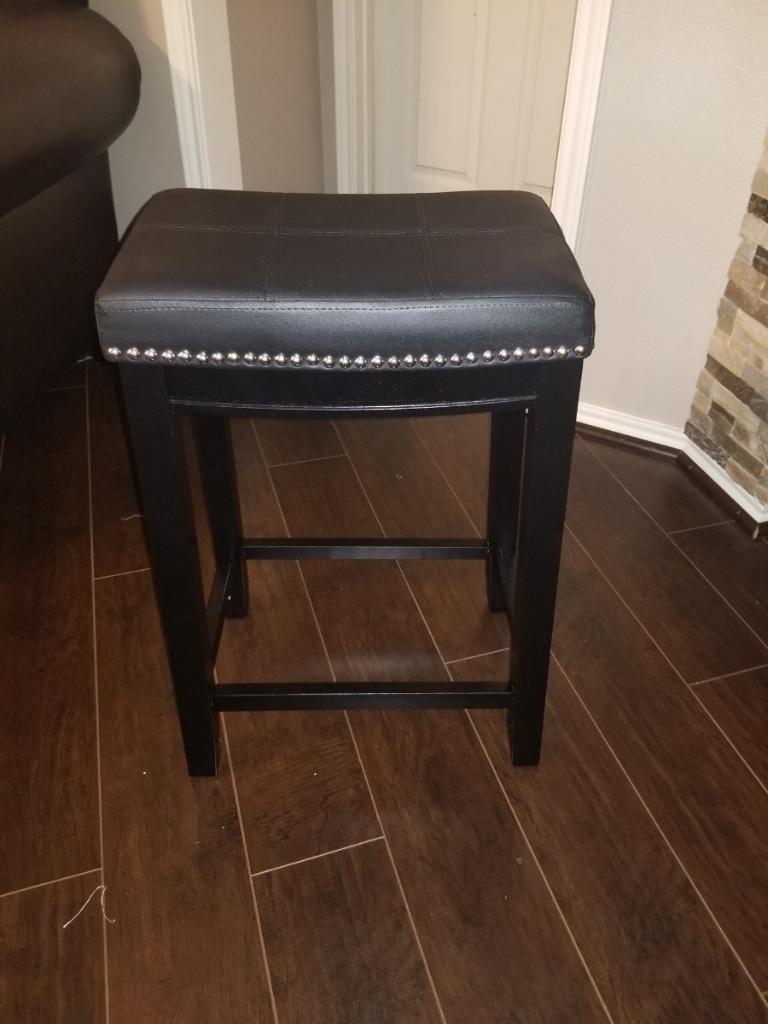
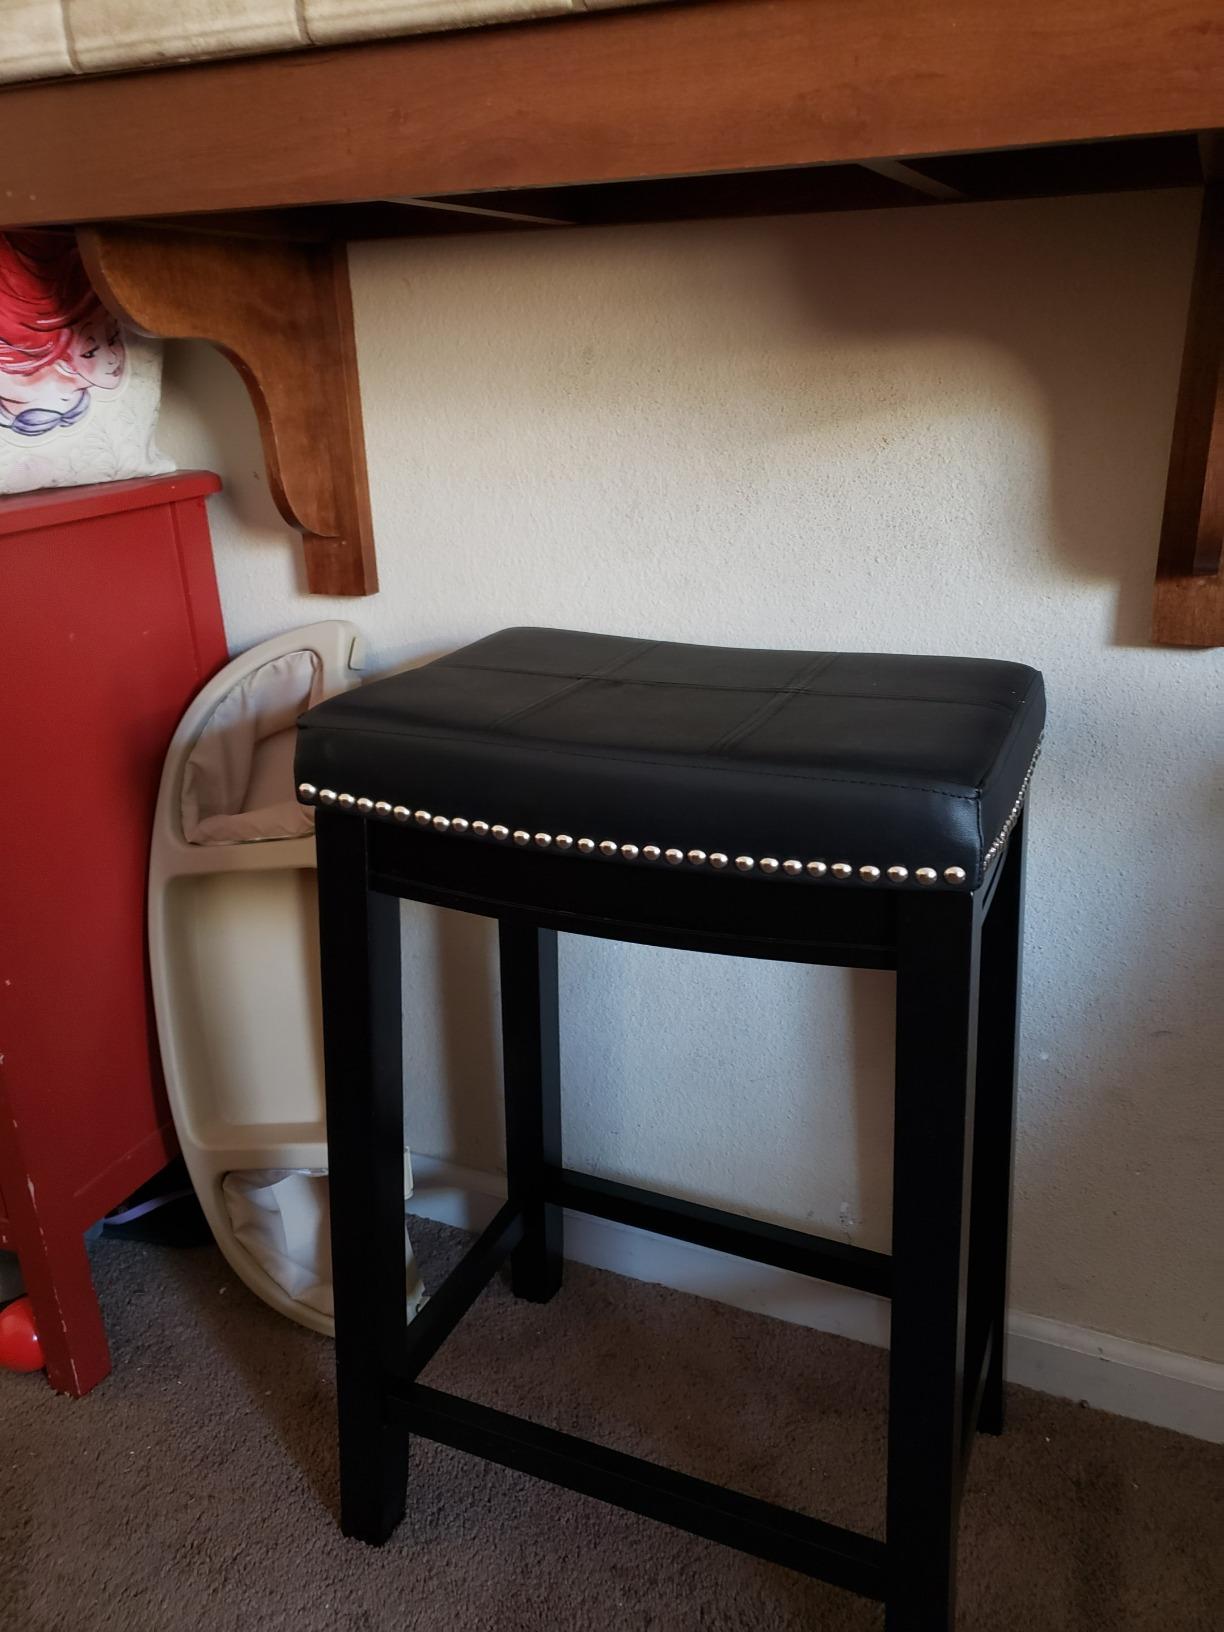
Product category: stool
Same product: yes